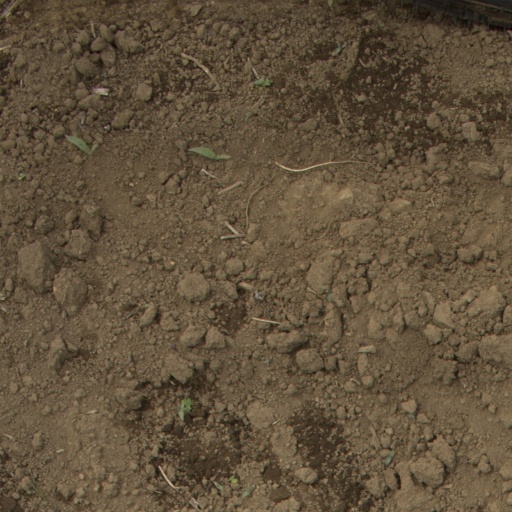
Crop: Jerusalem artichoke